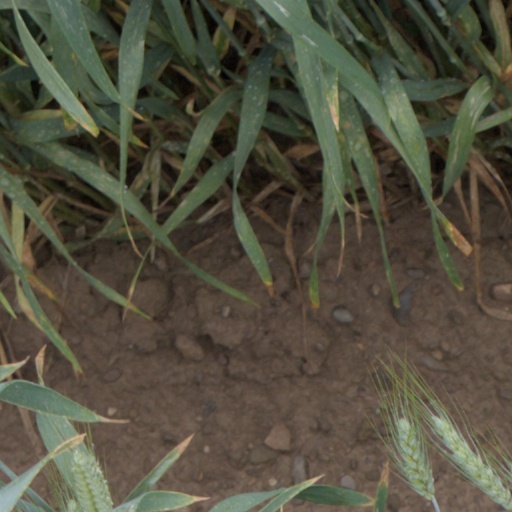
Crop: wheat